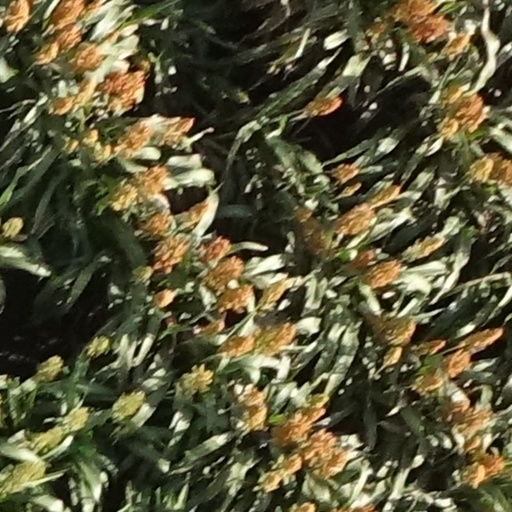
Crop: sorghum